Italian art

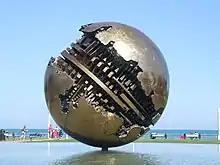
"Sphere Within Sphere" by Arnaldo Pomodoro. Pesaro

Mannerism was an elegant, courtly style that emerged in the later stages of the Italian Renaissance. It flourished particularly in Florence, Italy, where prominent figures such as Giorgio Vasari and Agnolo Bronzino were key representatives. The style was later introduced to the French court by Rosso Fiorentino and Francesco Primaticcio. The Venetian painter Tintoretto was also influenced by Mannerism.